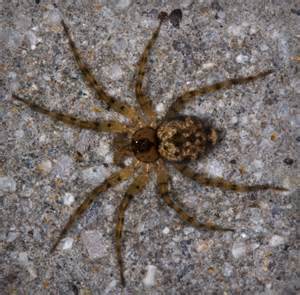
Label: spider